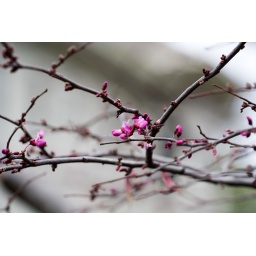
purple flowers in the tree